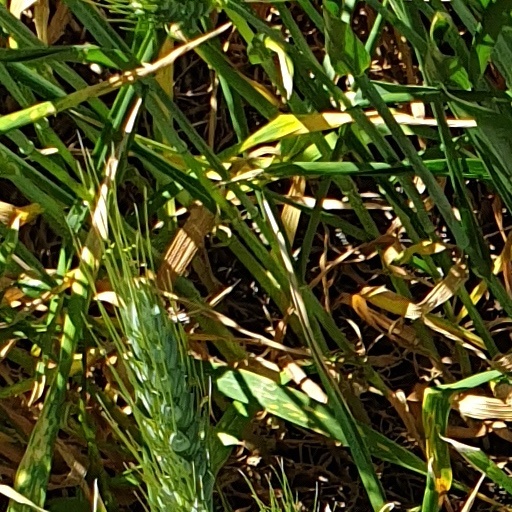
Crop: wheat